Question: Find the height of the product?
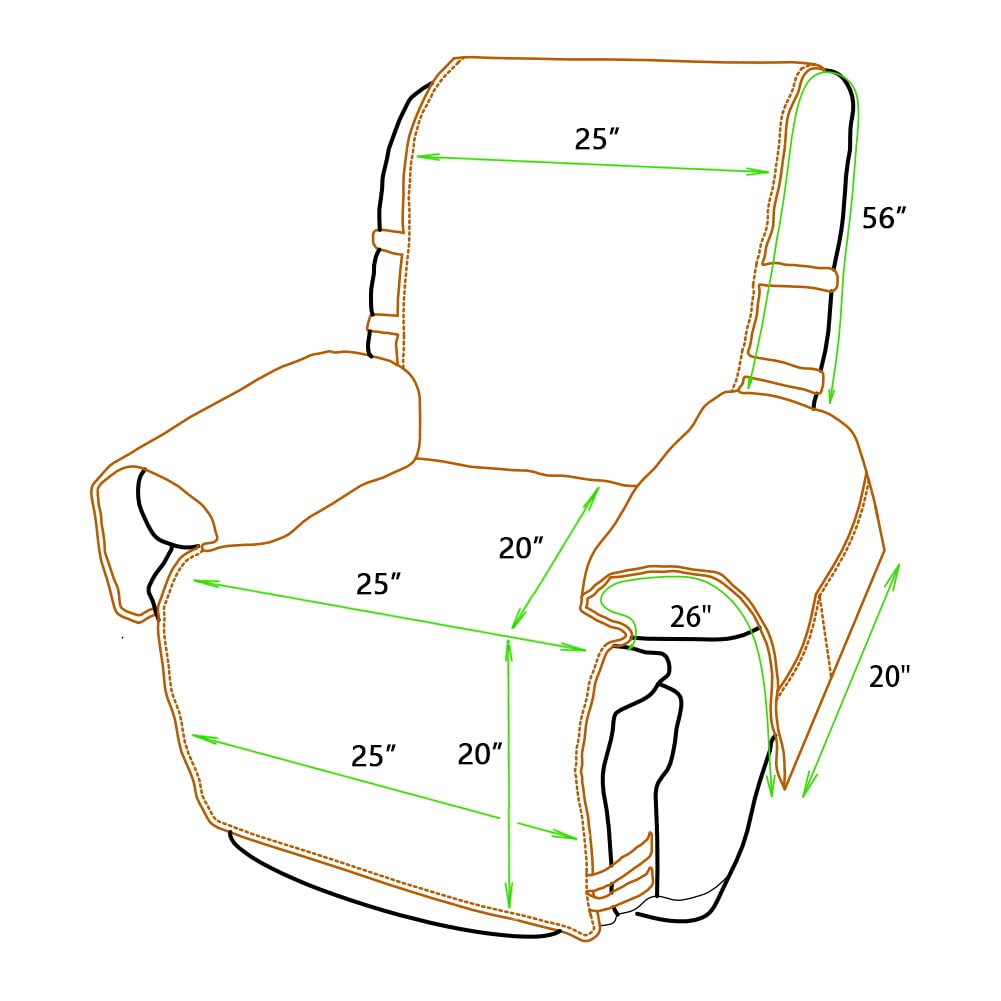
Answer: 56.0 inch